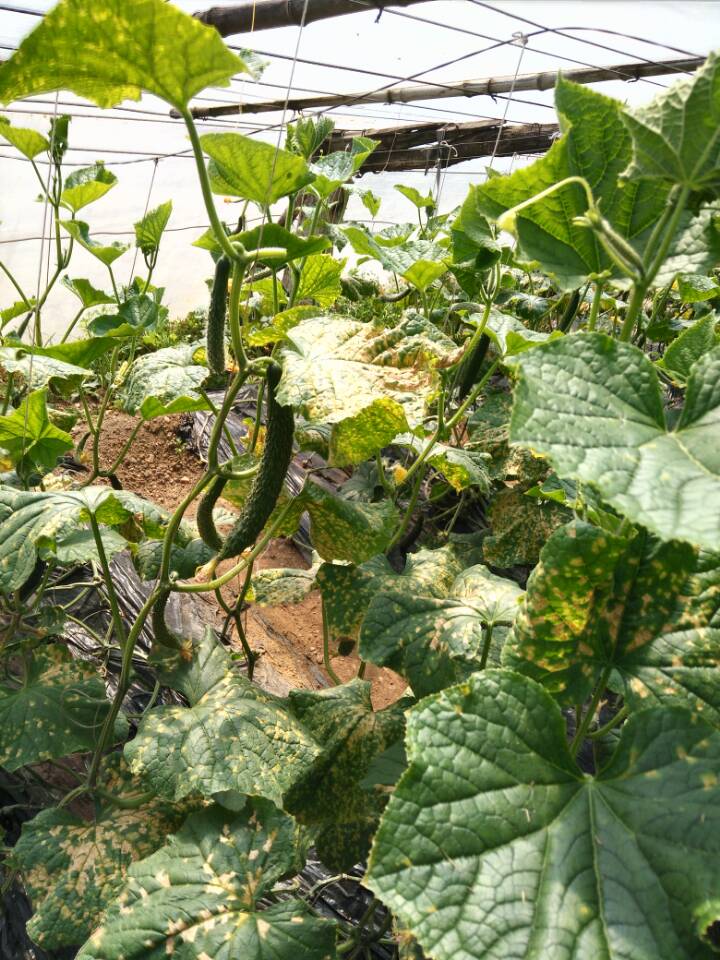
Plant: Cucumber
Disease: cucumber angular leaf spot